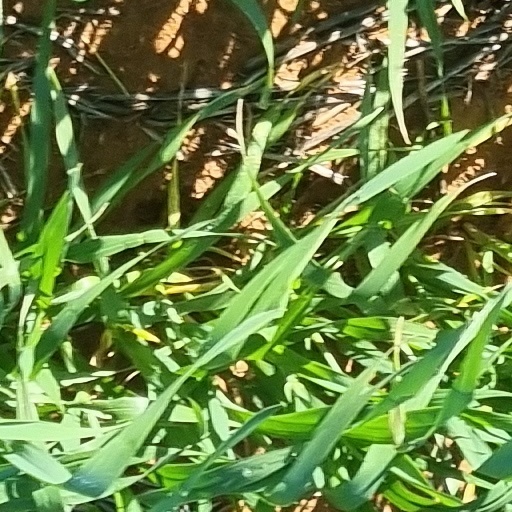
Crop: wheat